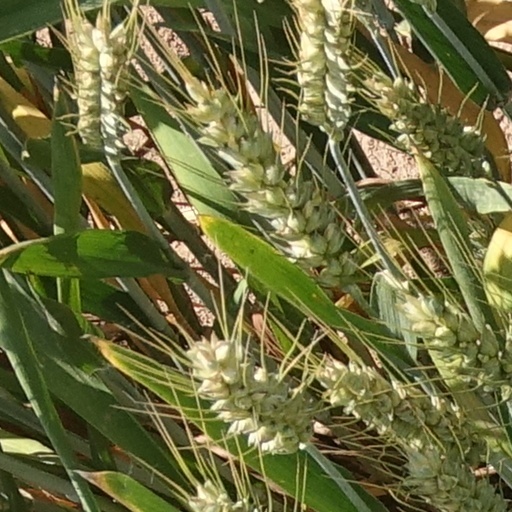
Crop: wheat